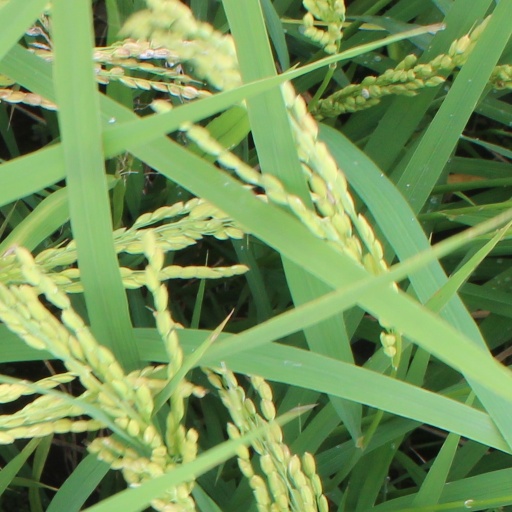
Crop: rice